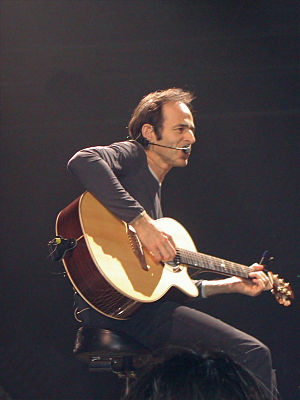
Jean-Jacques Goldman
Jean-Jacques Goldman - I 2002
Jean-Jacques Goldman er en fransk singer-songwriter, der